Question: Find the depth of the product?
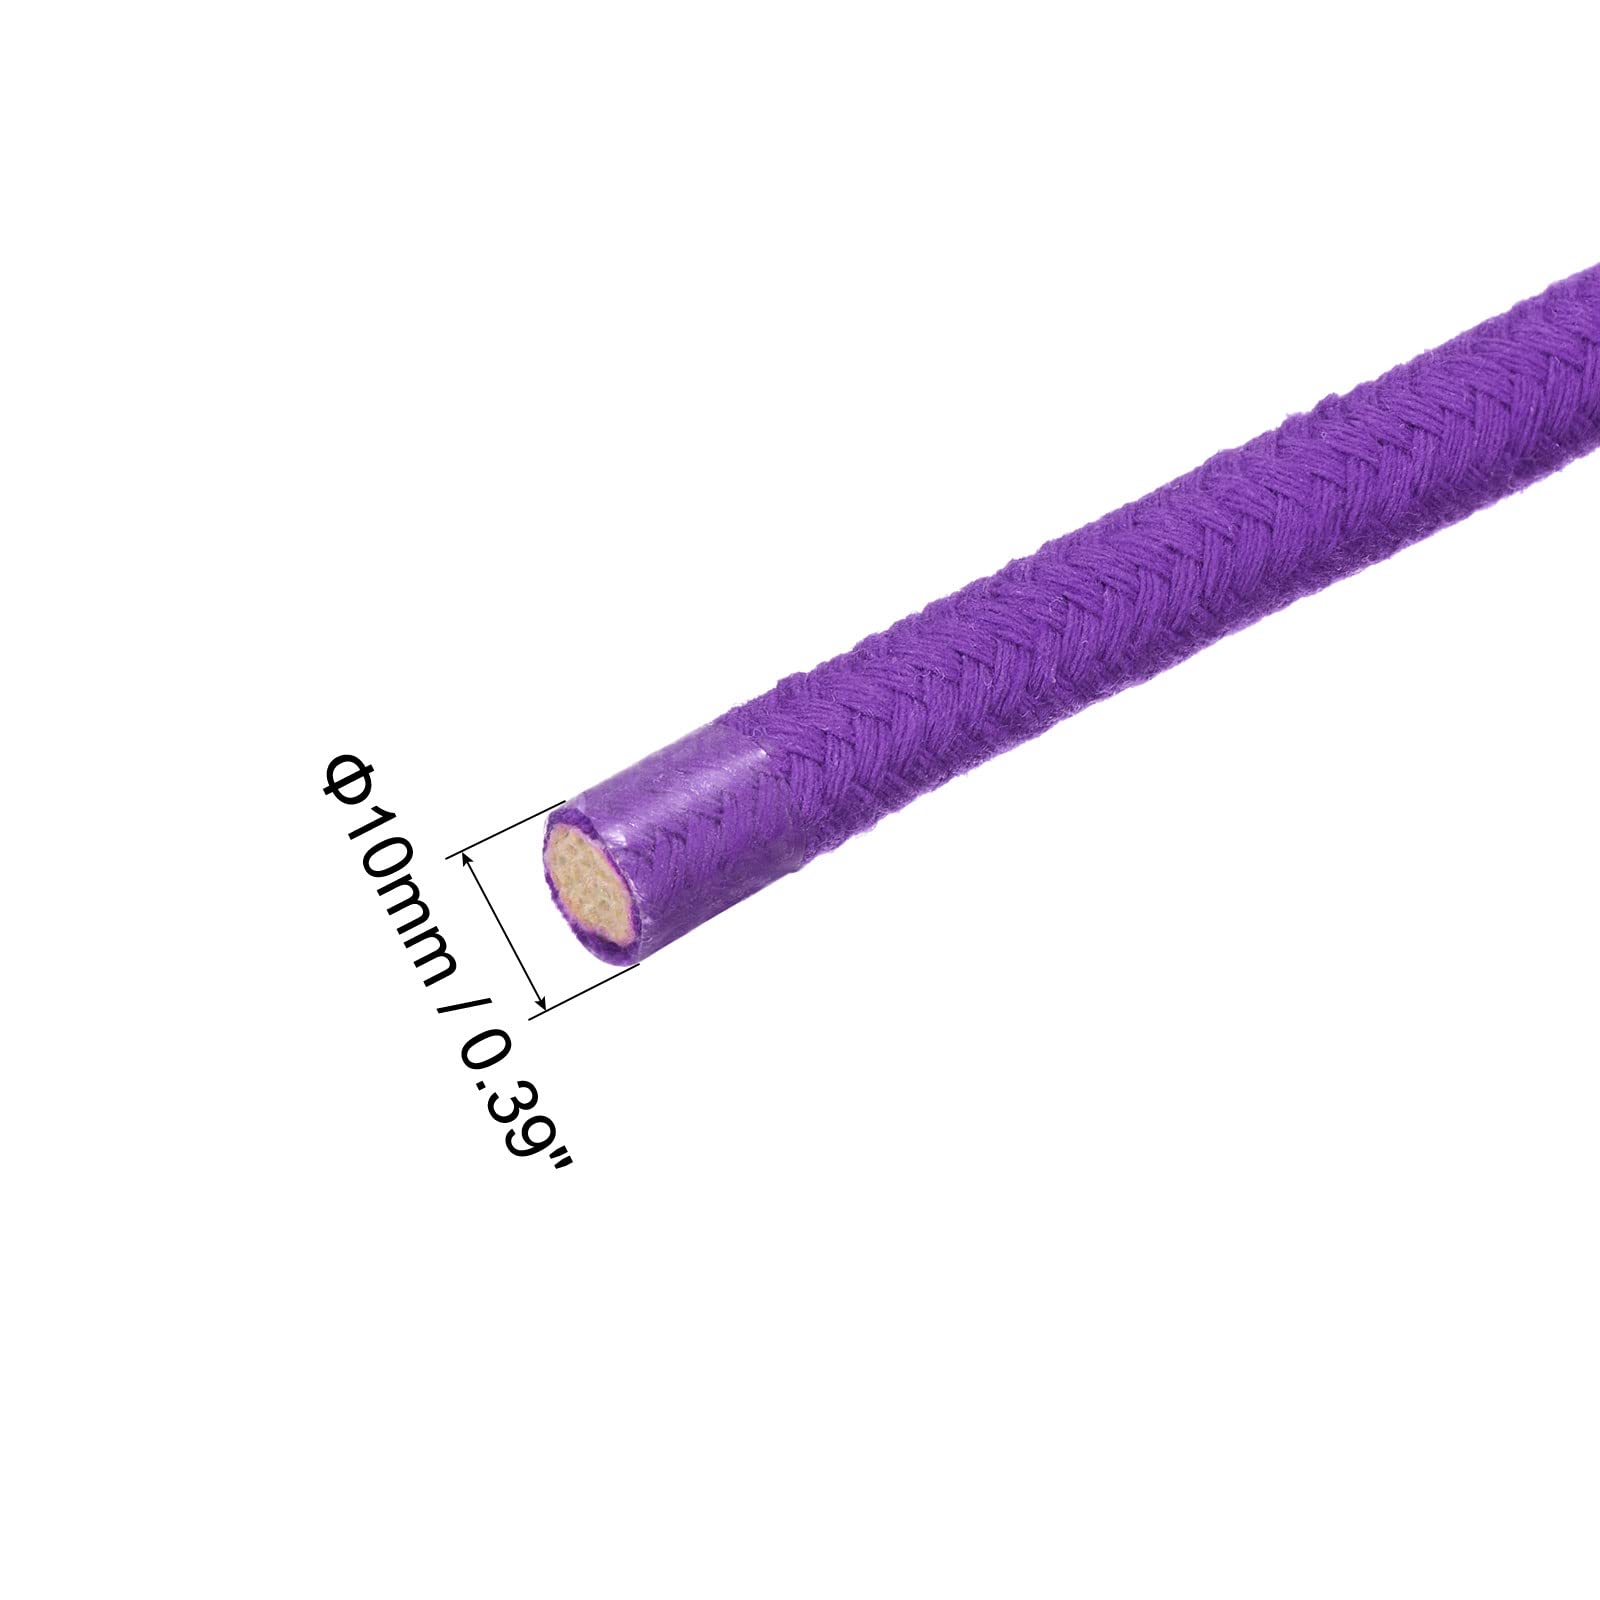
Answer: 10.0 millimetre